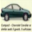
Label: automobile